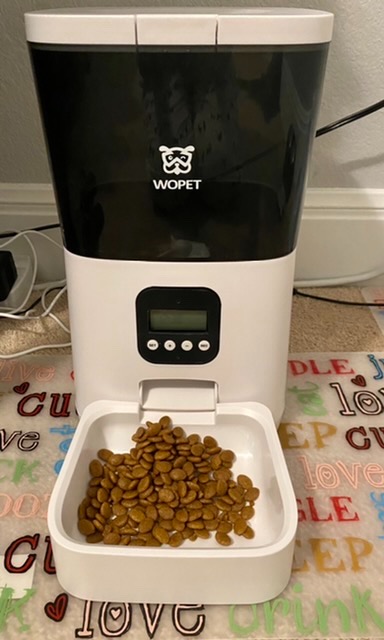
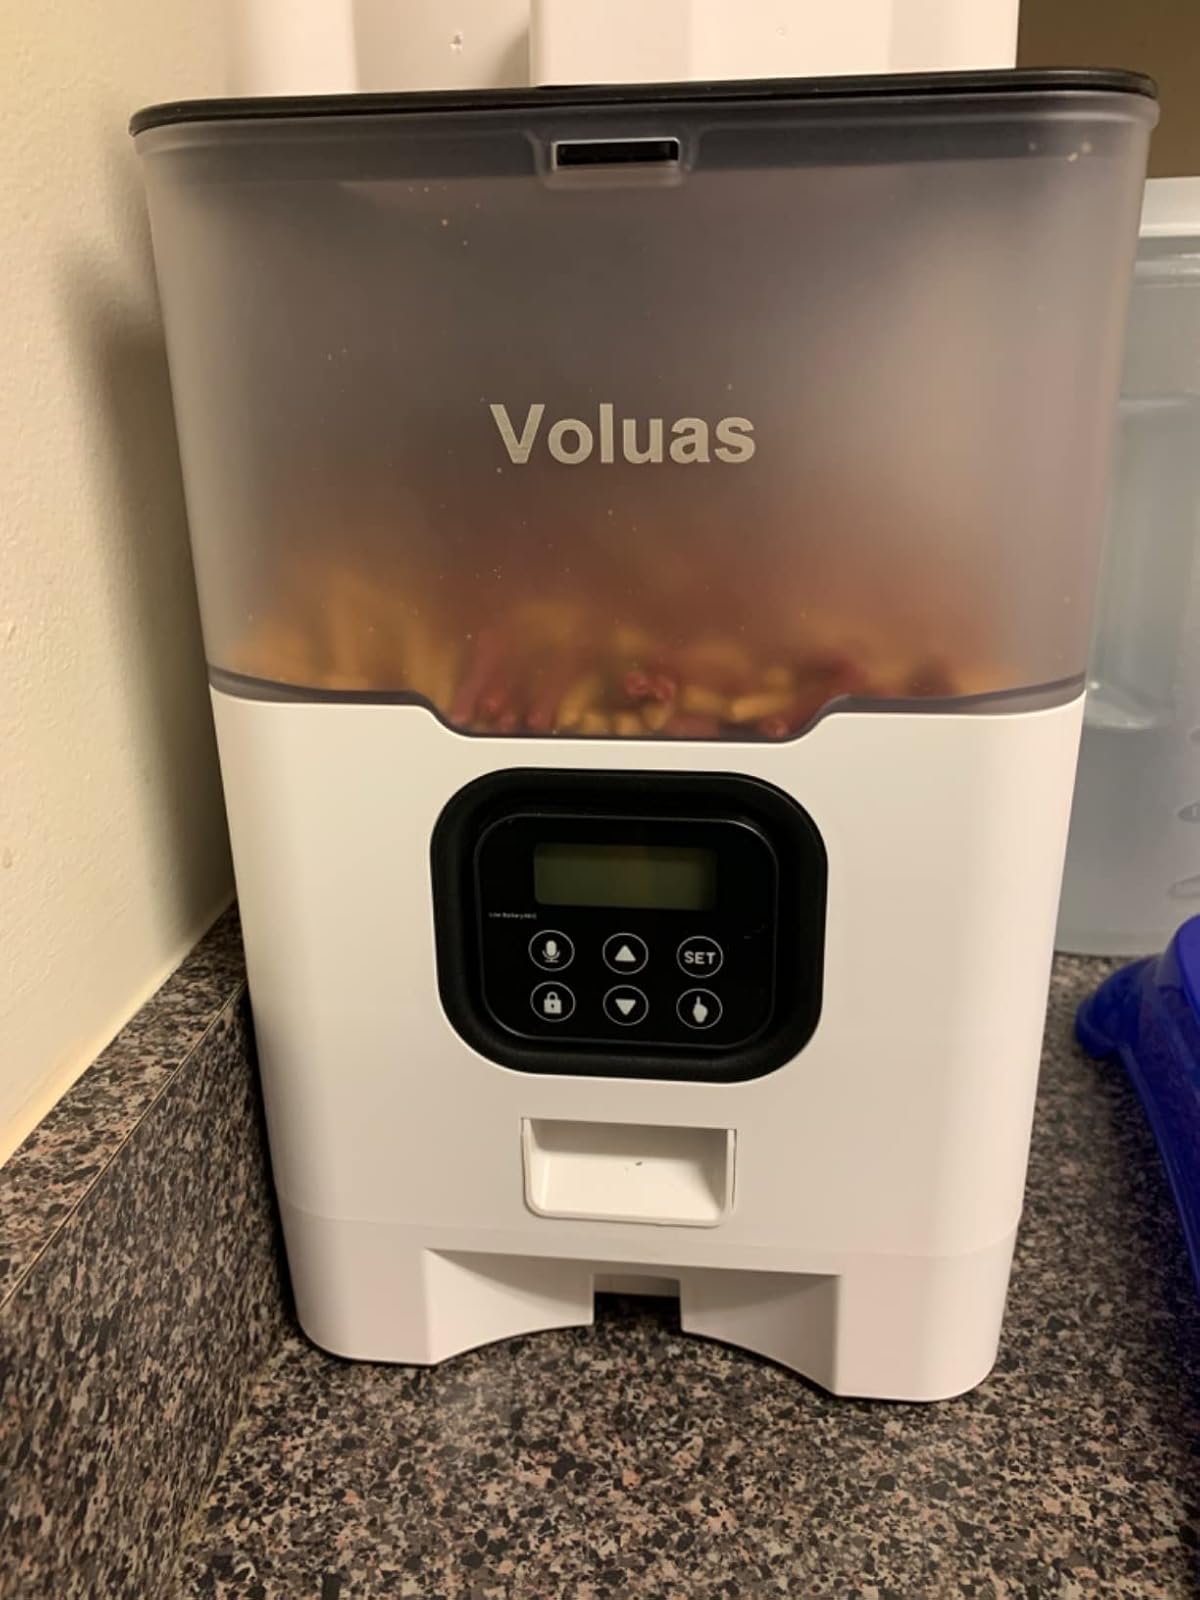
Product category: items_feeder
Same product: no